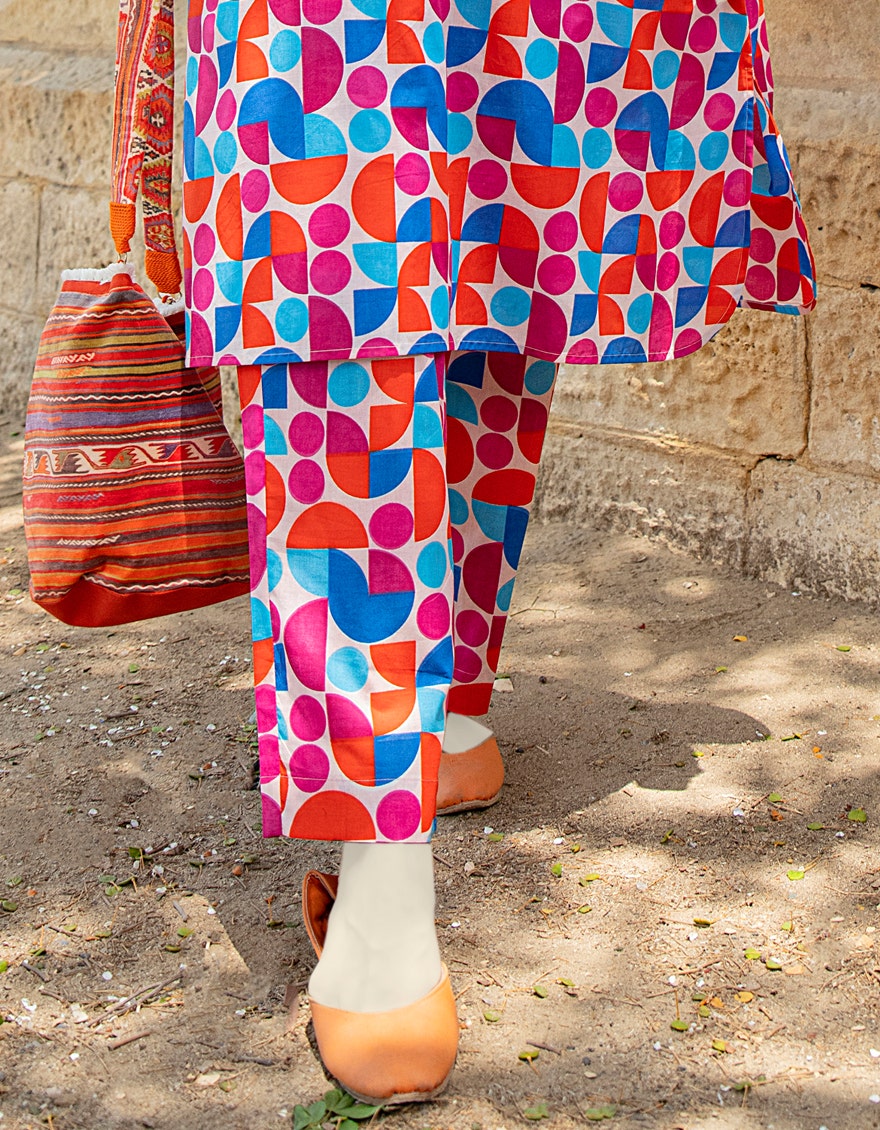
blue and orange patterned pants with a brown